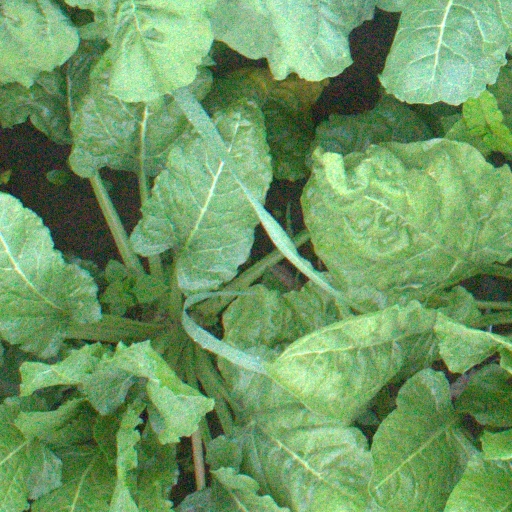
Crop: sugar beet